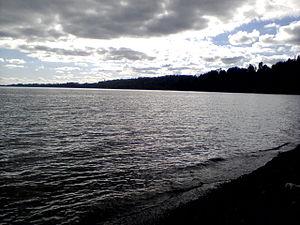
Le lac Calafquén, en espagnol : lago Calafquén, est un lac du sud du Chili situé entre les régions Araucanie et des Lacs. Il a une étendue de 12 000 hectares et une profondeur maximale de 212 mètres.